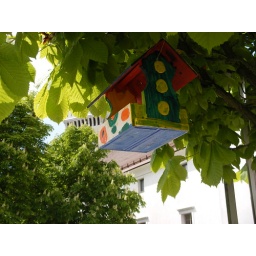
Bird boxes in the trees